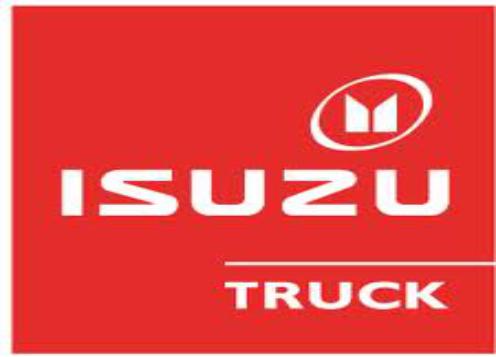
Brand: Isuzu-2
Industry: Transportation